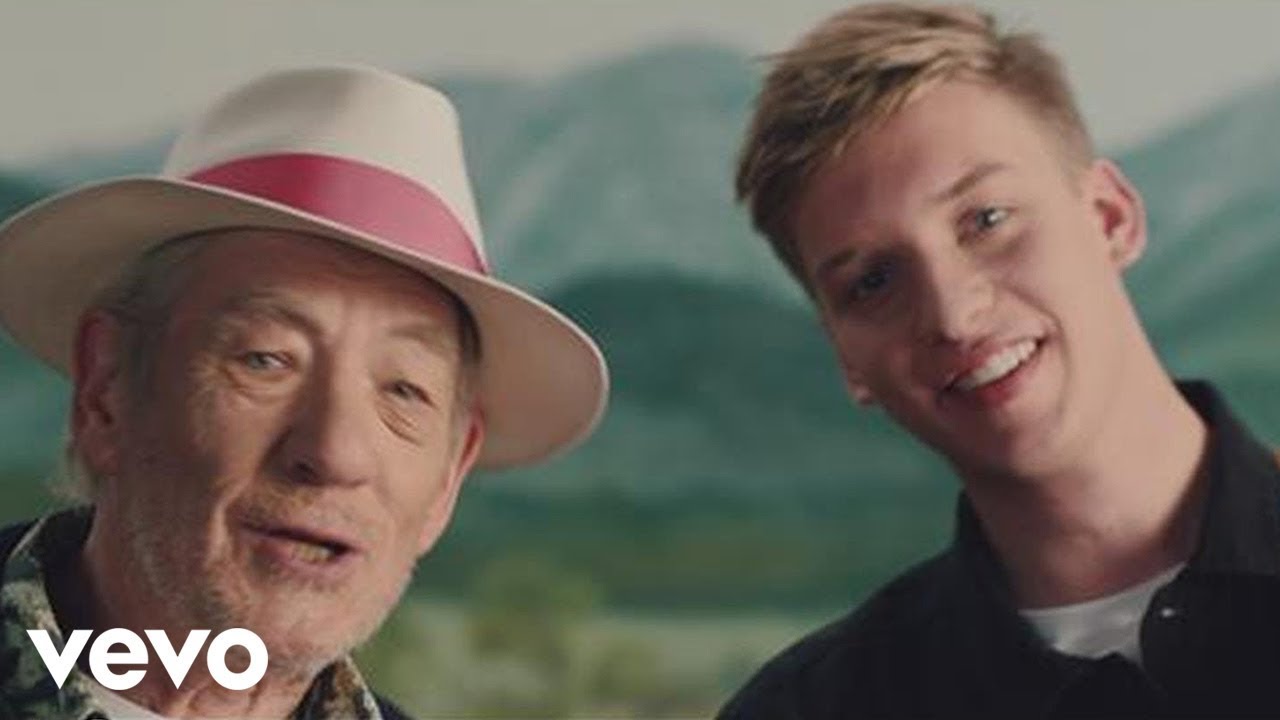
Gender: men